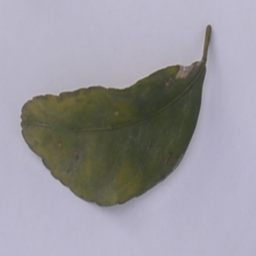
Plant part: leaf
Disease: greening